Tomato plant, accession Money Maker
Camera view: tilt-top (135 deg); turntable rotation: 0 degrees
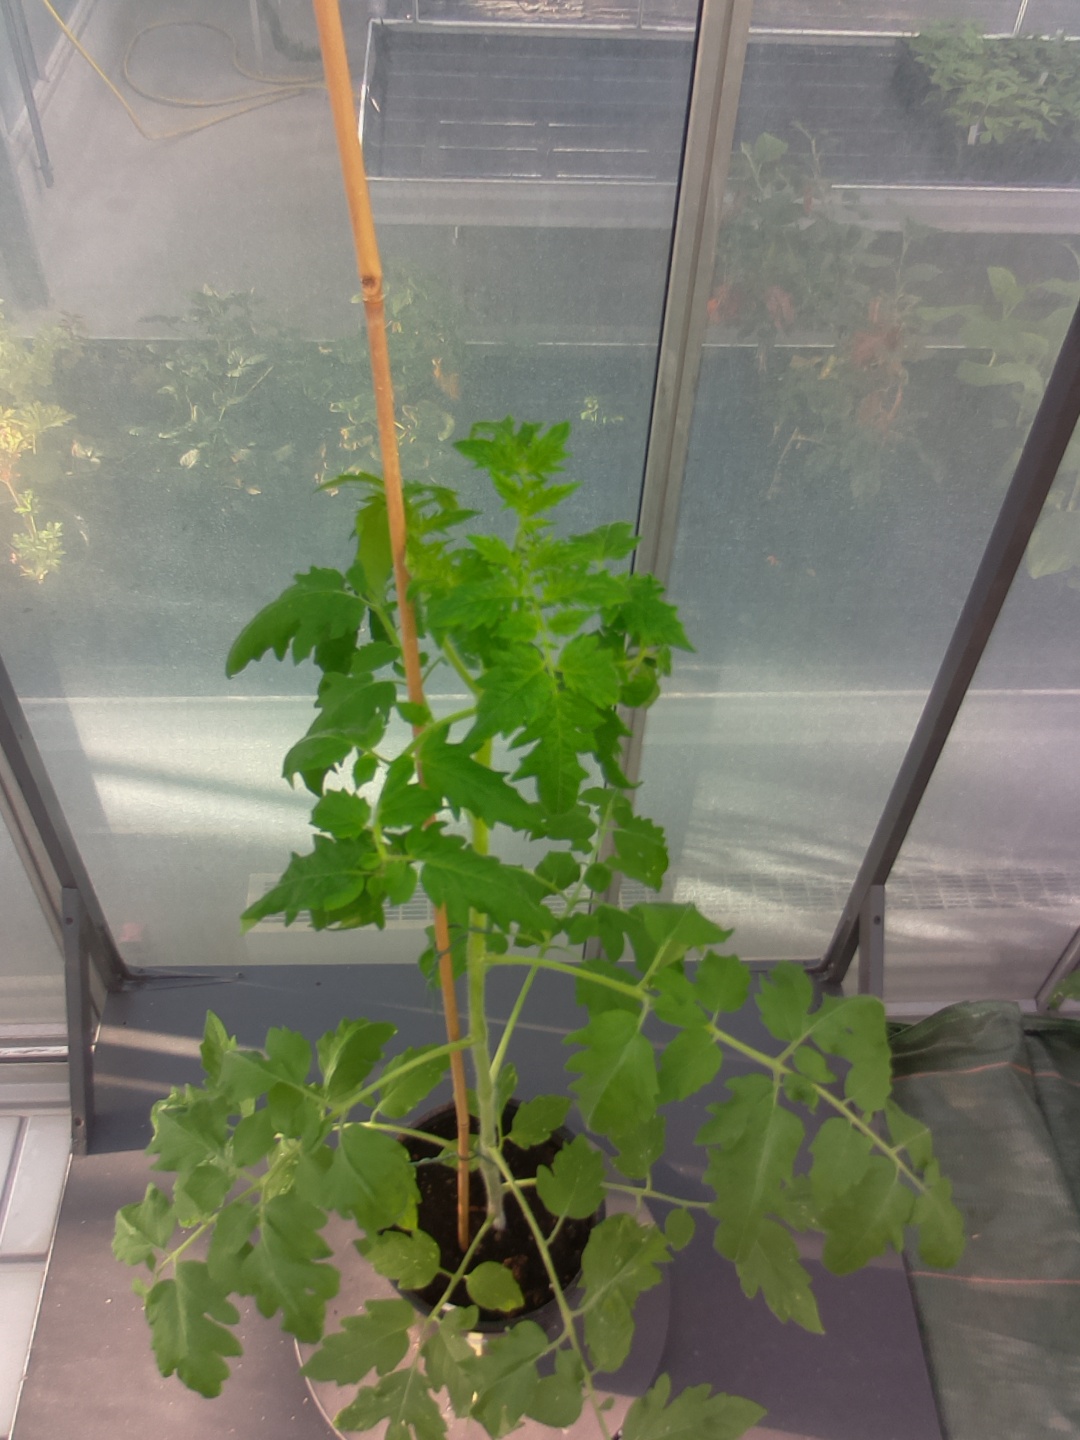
BBCH growth stage 51: First inflorence visible, visible closed flower bud